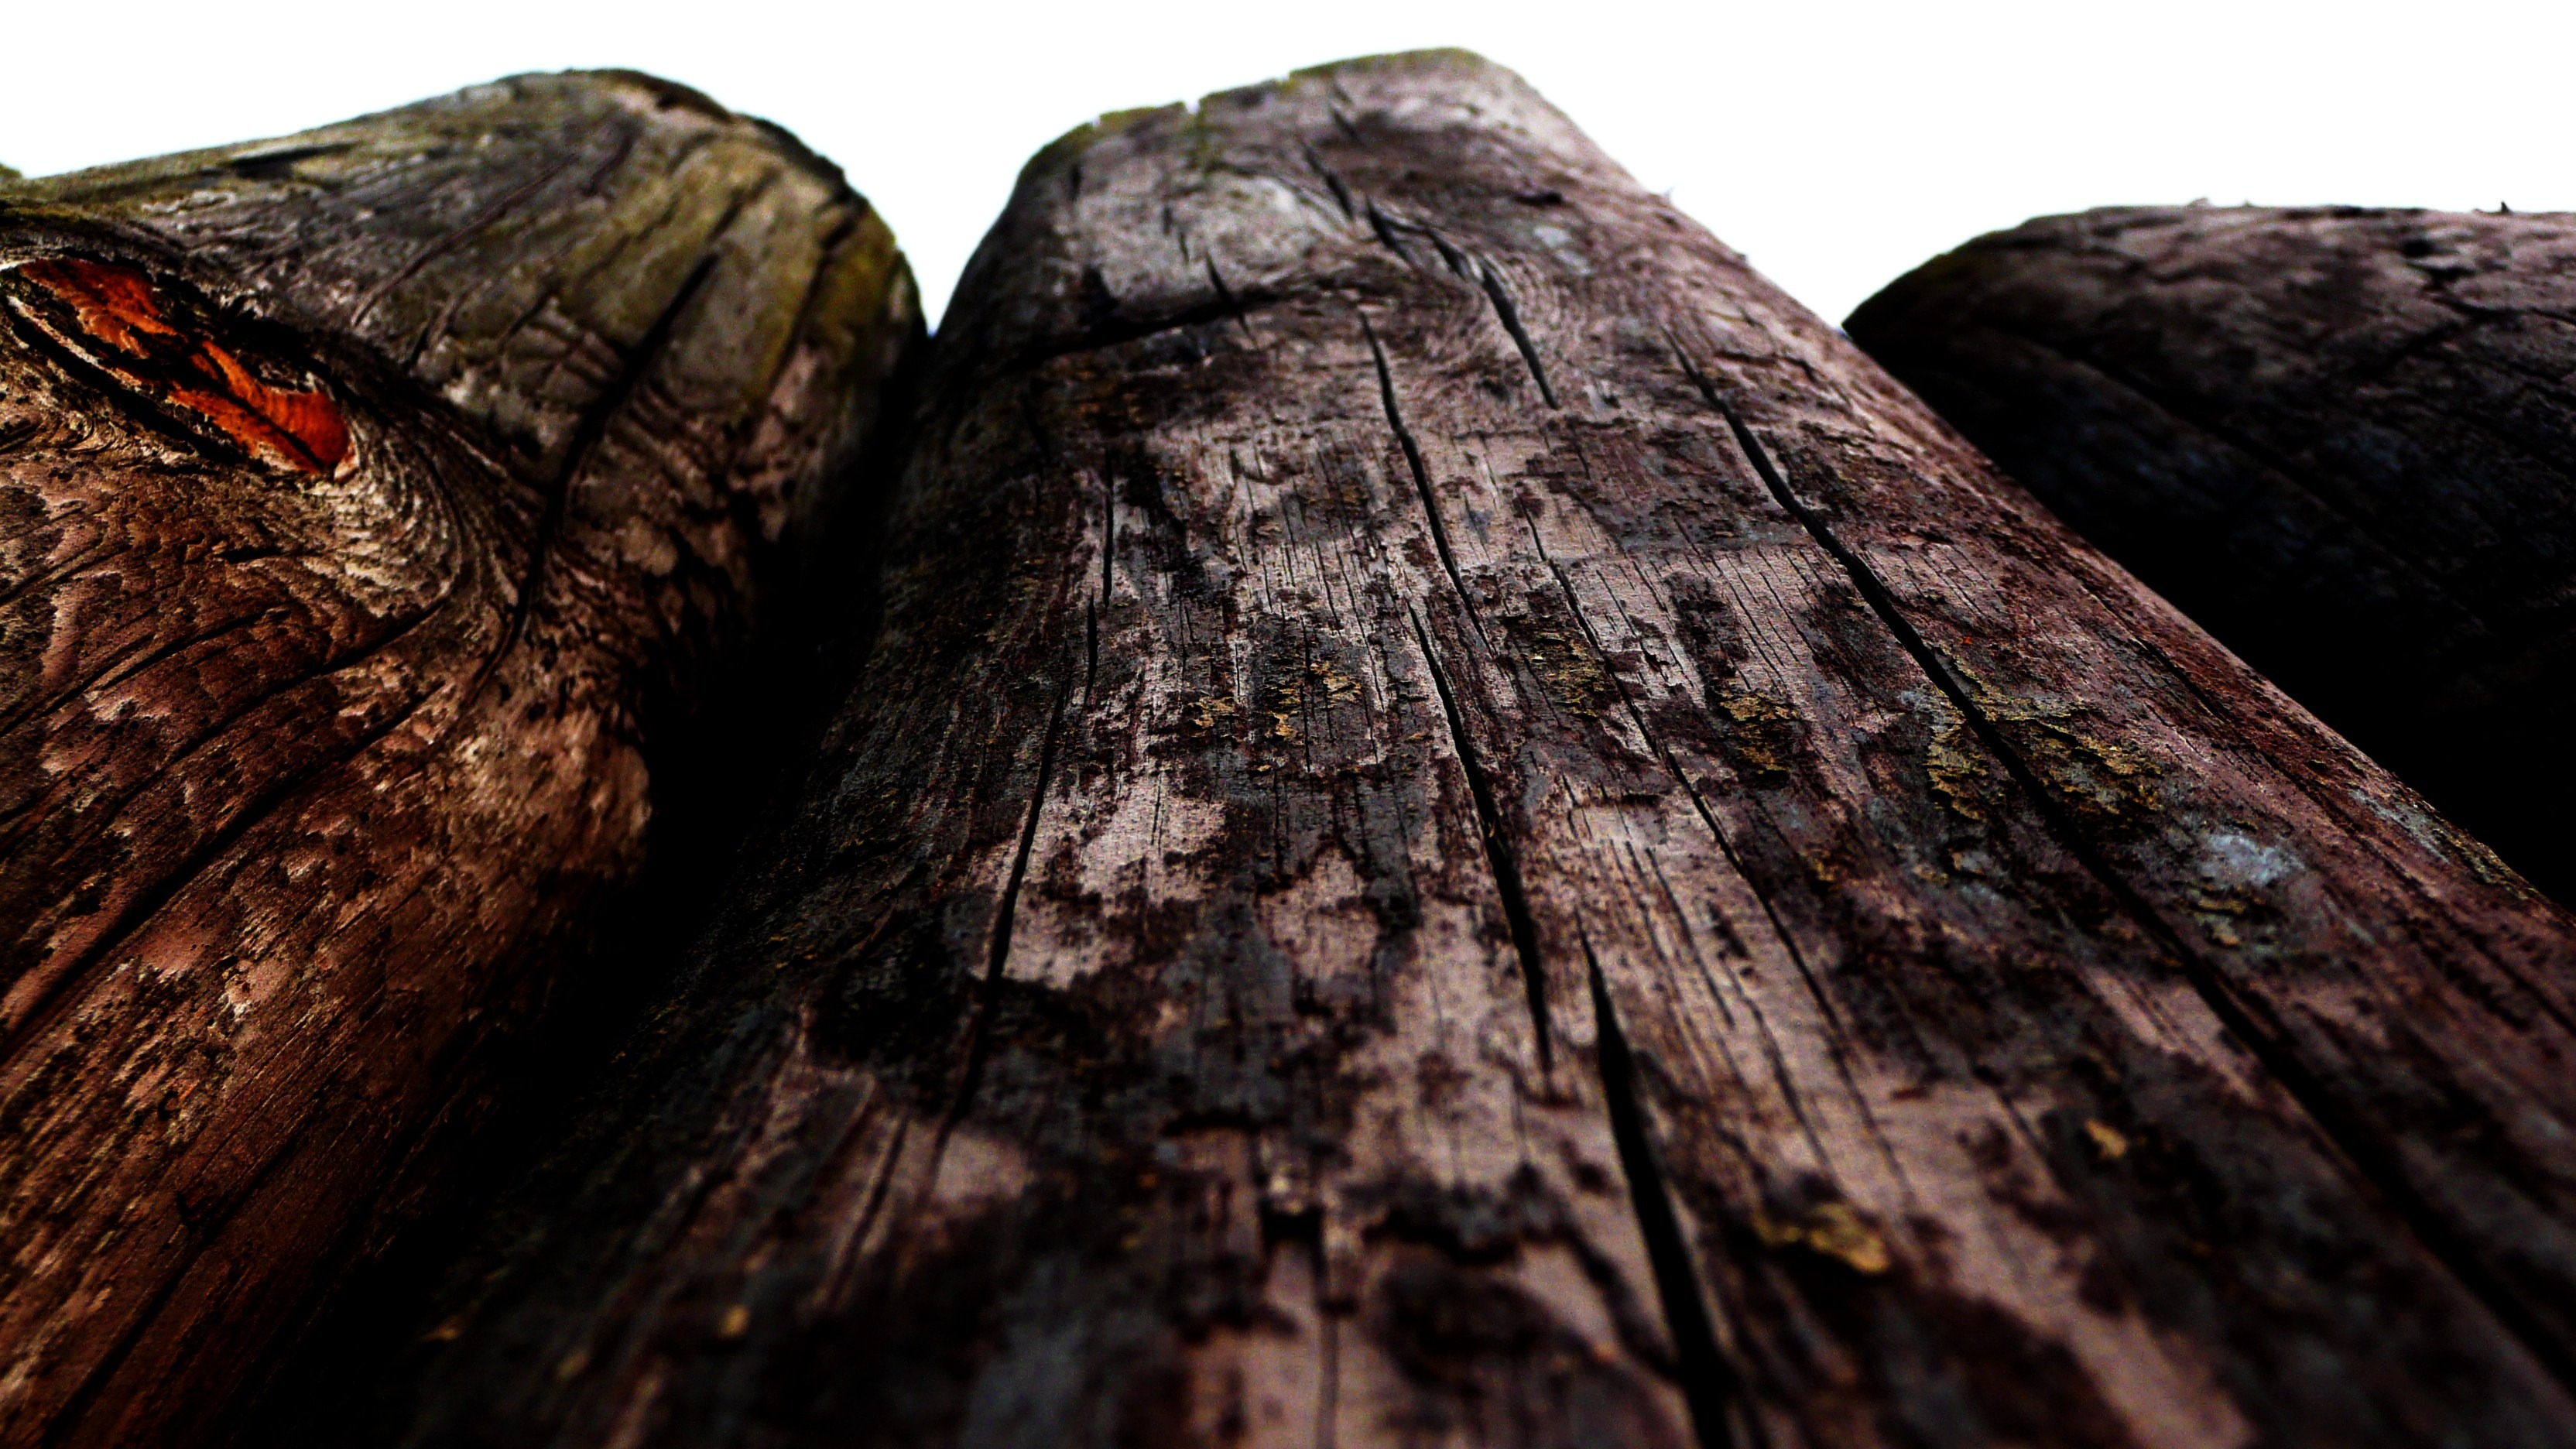
tree, nature, forest, rock, branch, plant, wood, leaf, perspective, trunk, old, rustic, fencing, soil, close up, worn, background, geology, posts, wooden, poles, tree stump, macro photography, woody plant